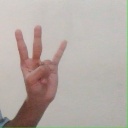
अक्षर: क्ष